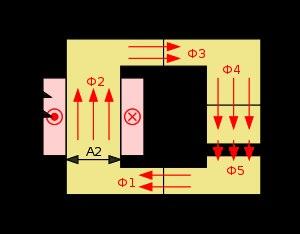
Un circuit magnétique est un circuit généralement réalisé en matériau ferromagnétique au travers duquel circule un flux de champ magnétique.